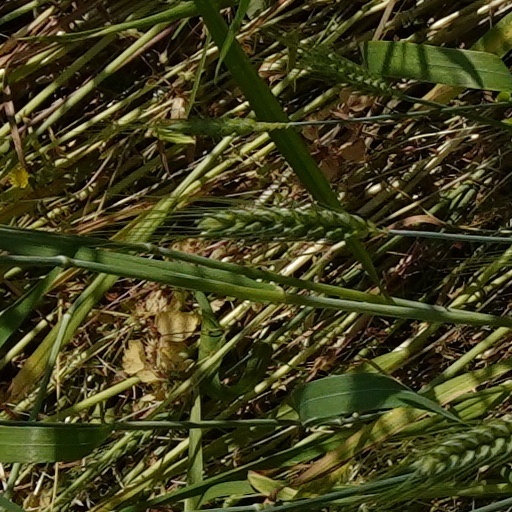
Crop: wheat